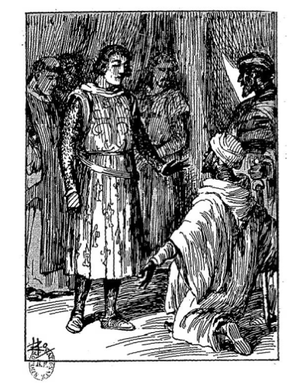
Nouvelles Impressions d'Afrique suivi de L'Âme de Victor Hugo est un poème de Raymond Roussel publié chez Alphonse Lemerre en juin 1932. Cet ouvrage est illustré de 59 dessins exécutés par Henri-Achille Zo.